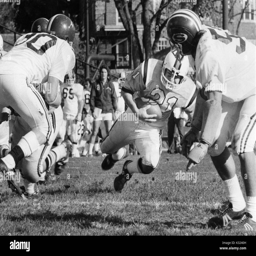
a football player prepares to fall holding the football with incoming players from the opposing team